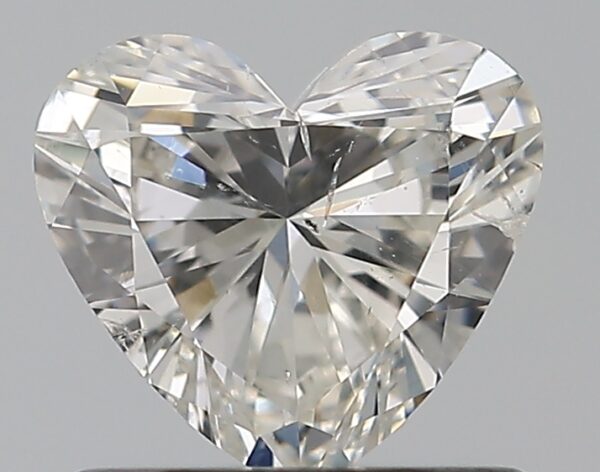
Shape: heart
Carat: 0.72
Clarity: SI2
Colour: I
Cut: EX
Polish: EX
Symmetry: VG
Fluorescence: N
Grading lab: GIA
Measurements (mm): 5.69 x 6.29 x 3.44